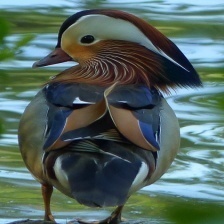
Species: MANDRIN DUCK
Scientific name: AIX GALERICULATA
ImageNet parent category: drake